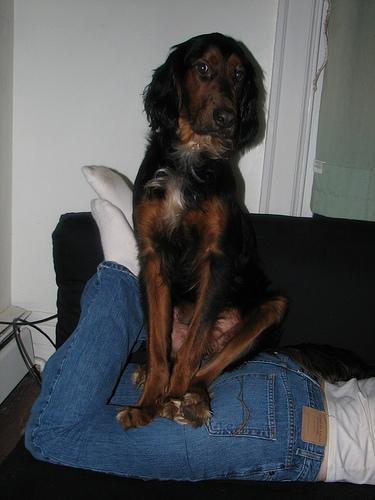
Gordon_setter